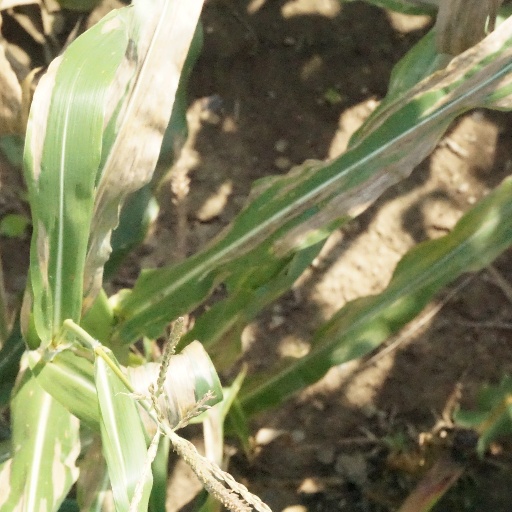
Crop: maize; corn